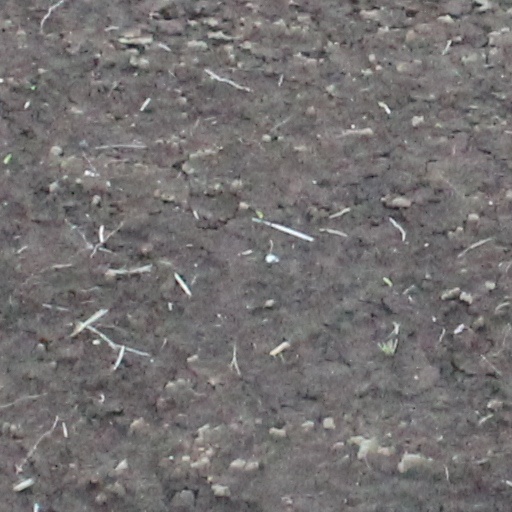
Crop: wheat